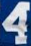
Number: 4